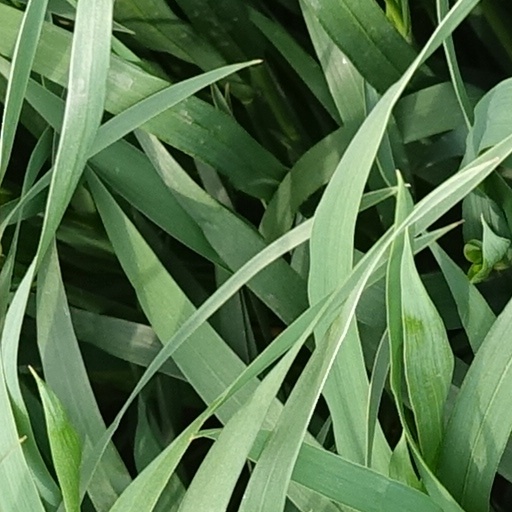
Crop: wheat